Clydesdale Junction Railway

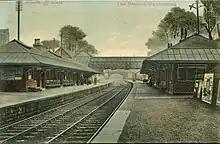
Cambuslang station

The line opened between Rutherglen and Motherwell on 1 June 1849, between Newton and Hamilton on 10 September 1849. At this time the General Terminus and Glasgow Harbour Railway made a connection to the Clydesdale line at Larkfield Junction, giving access from the Motherwell direction to River Clyde shipping berths at General Terminus.